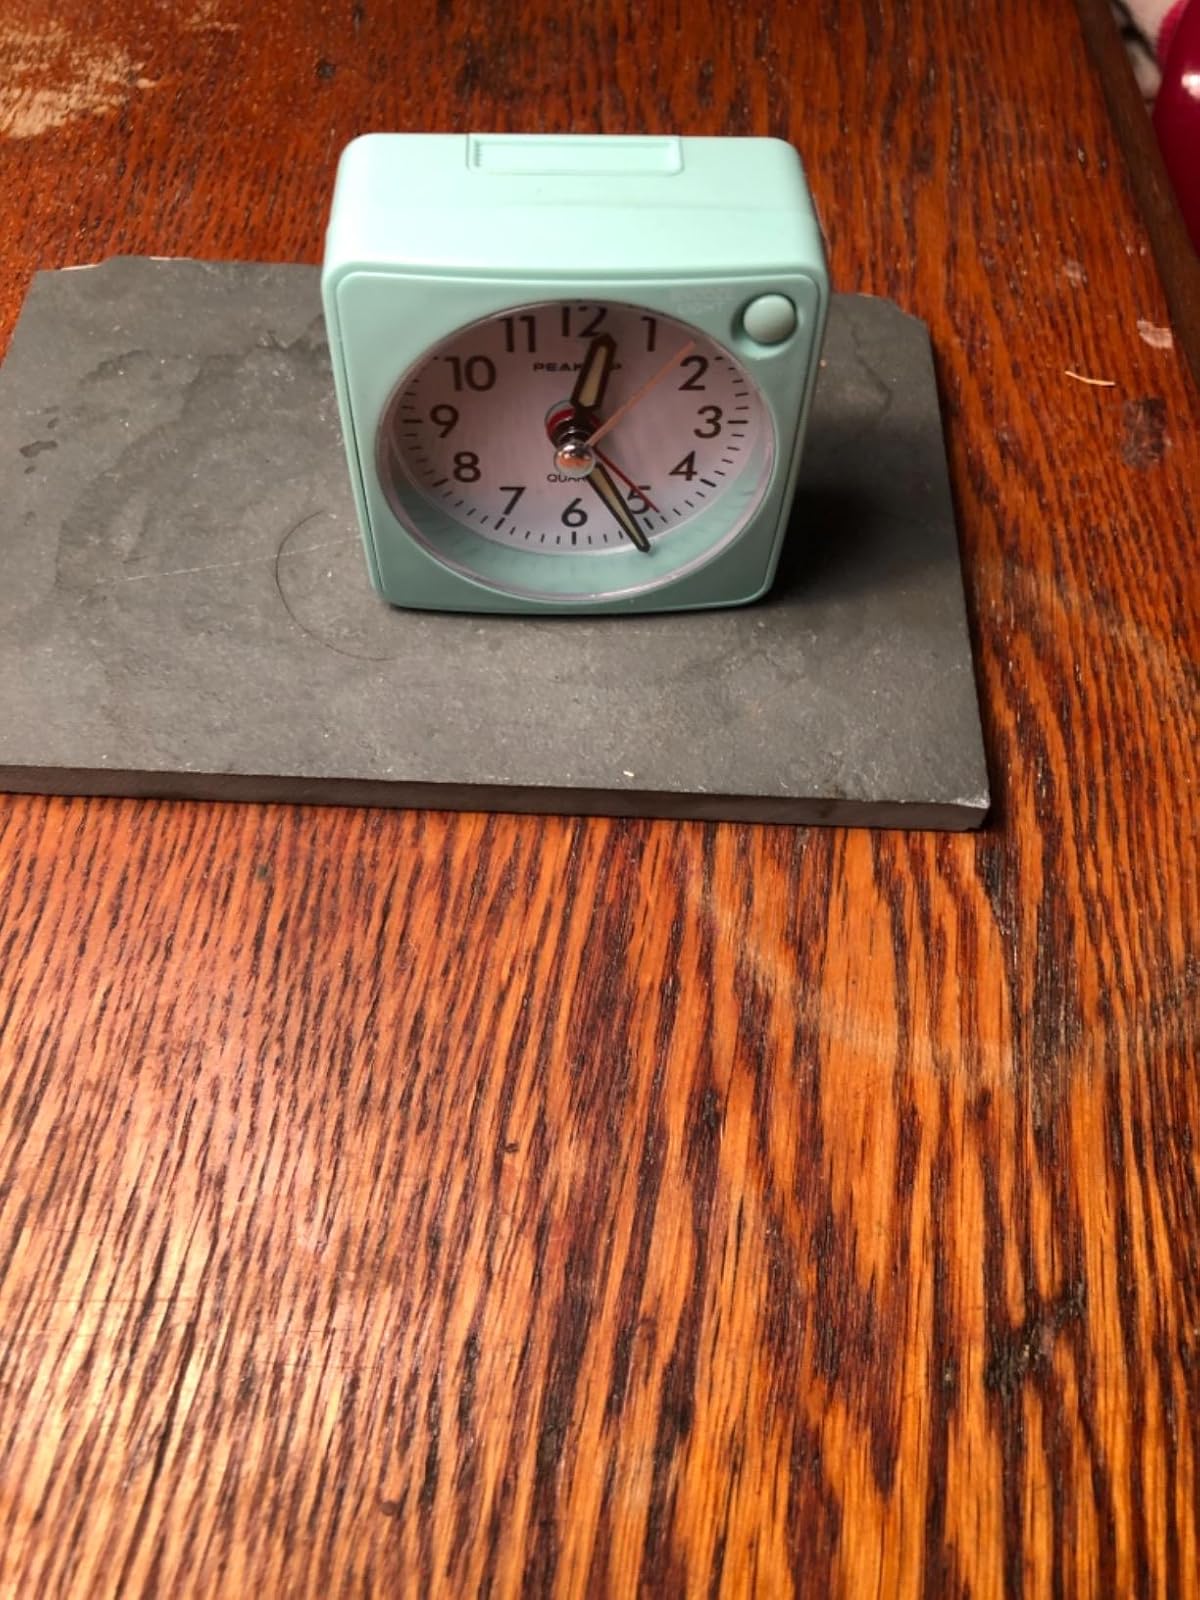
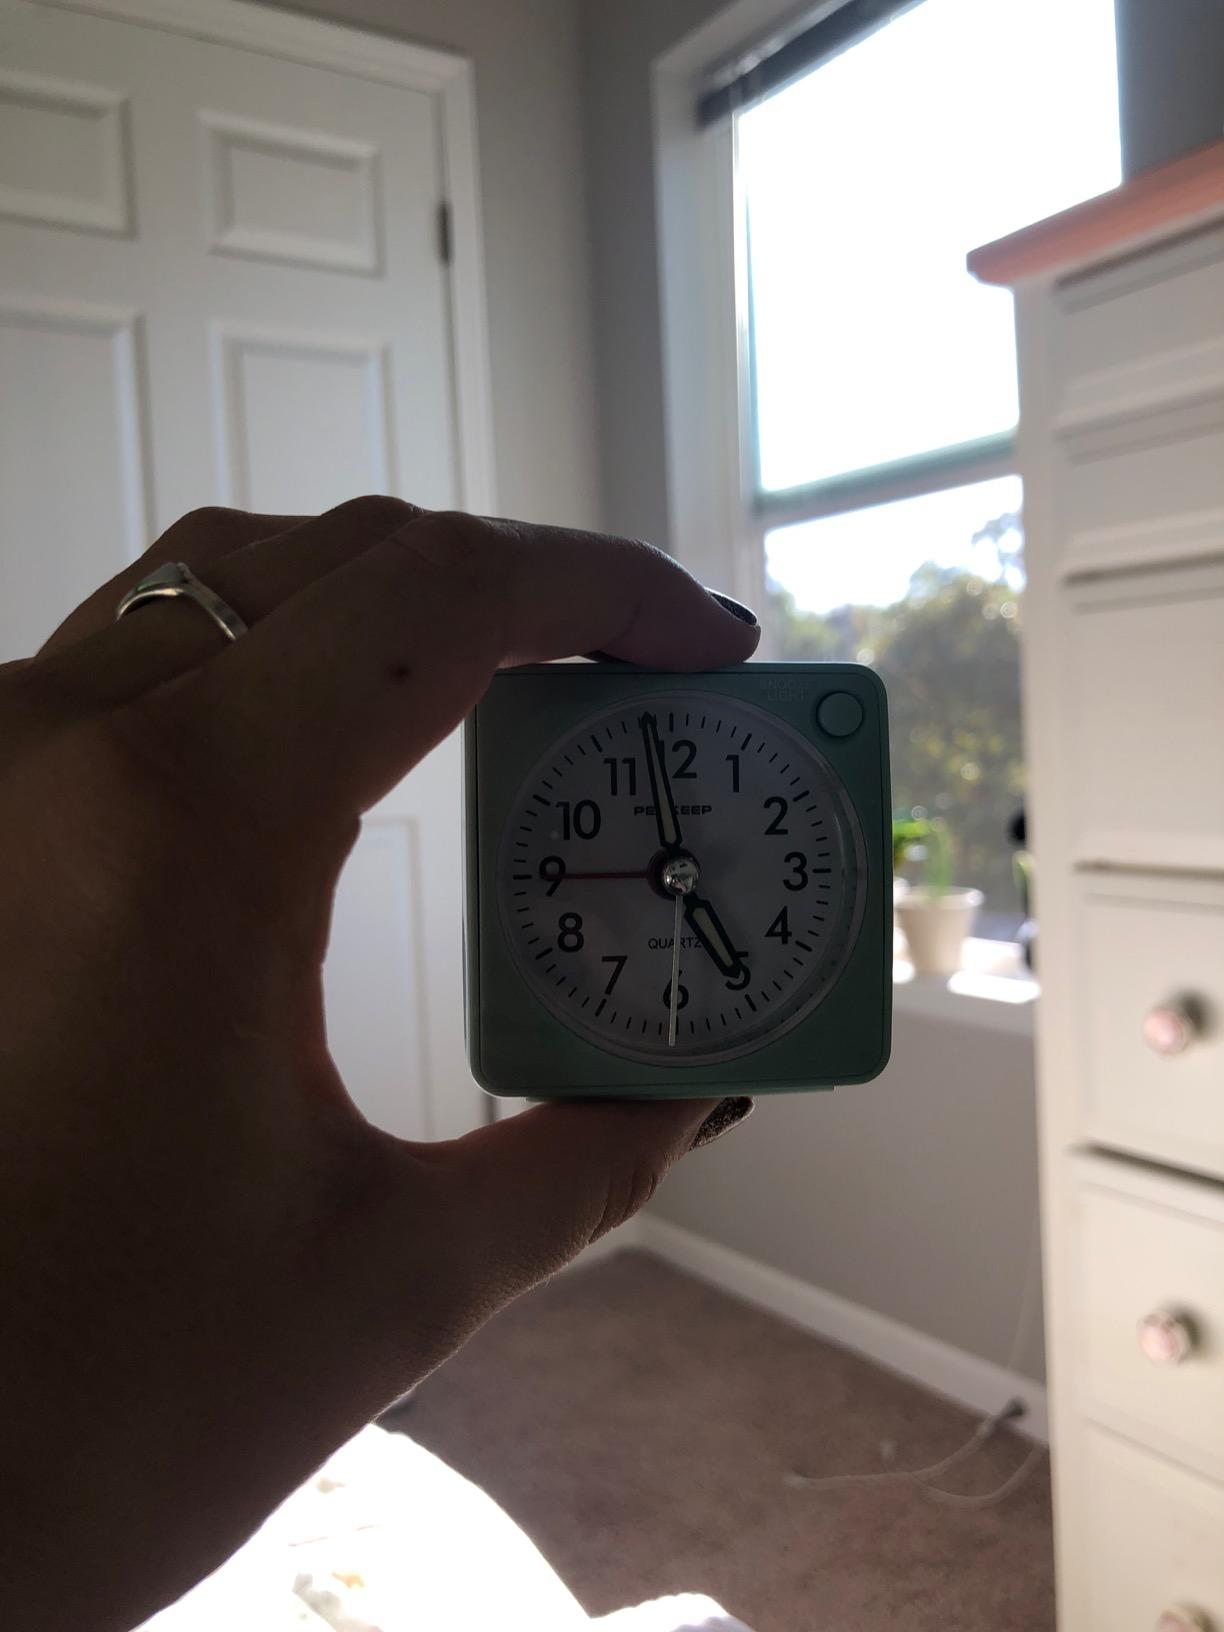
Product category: clock
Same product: yes